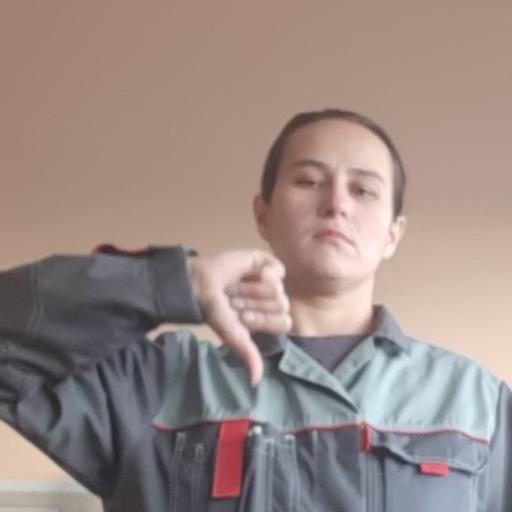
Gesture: dislike